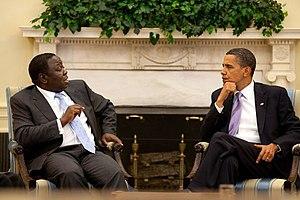
Morgan Tsvangirai, né le 10 mars 1952 à Gutu et mort le 14 février 2018 à Johannesbourg, est un homme d'État zimbabwéen.